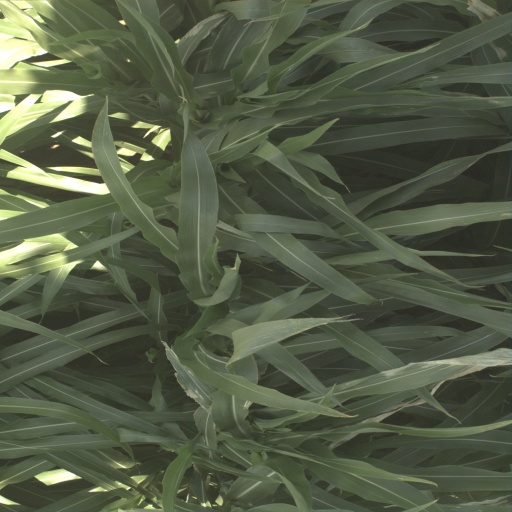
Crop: sorghum